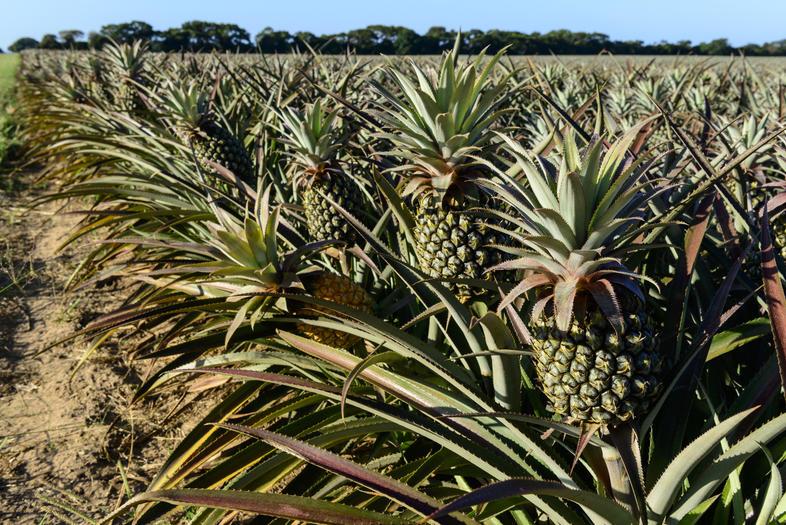
Shamba kubwa limepandwa zao la biashara aina ya nanasi, ambazo zinaendelea kukua na kumea vizuri. Zinakaribia wakati wa mavuno ili ziweze kuchumwa na kupelekwa kiwandani ambapo huchakatwa na kusindikwa, juisi nzuri hutokana na mambo yote hayo.